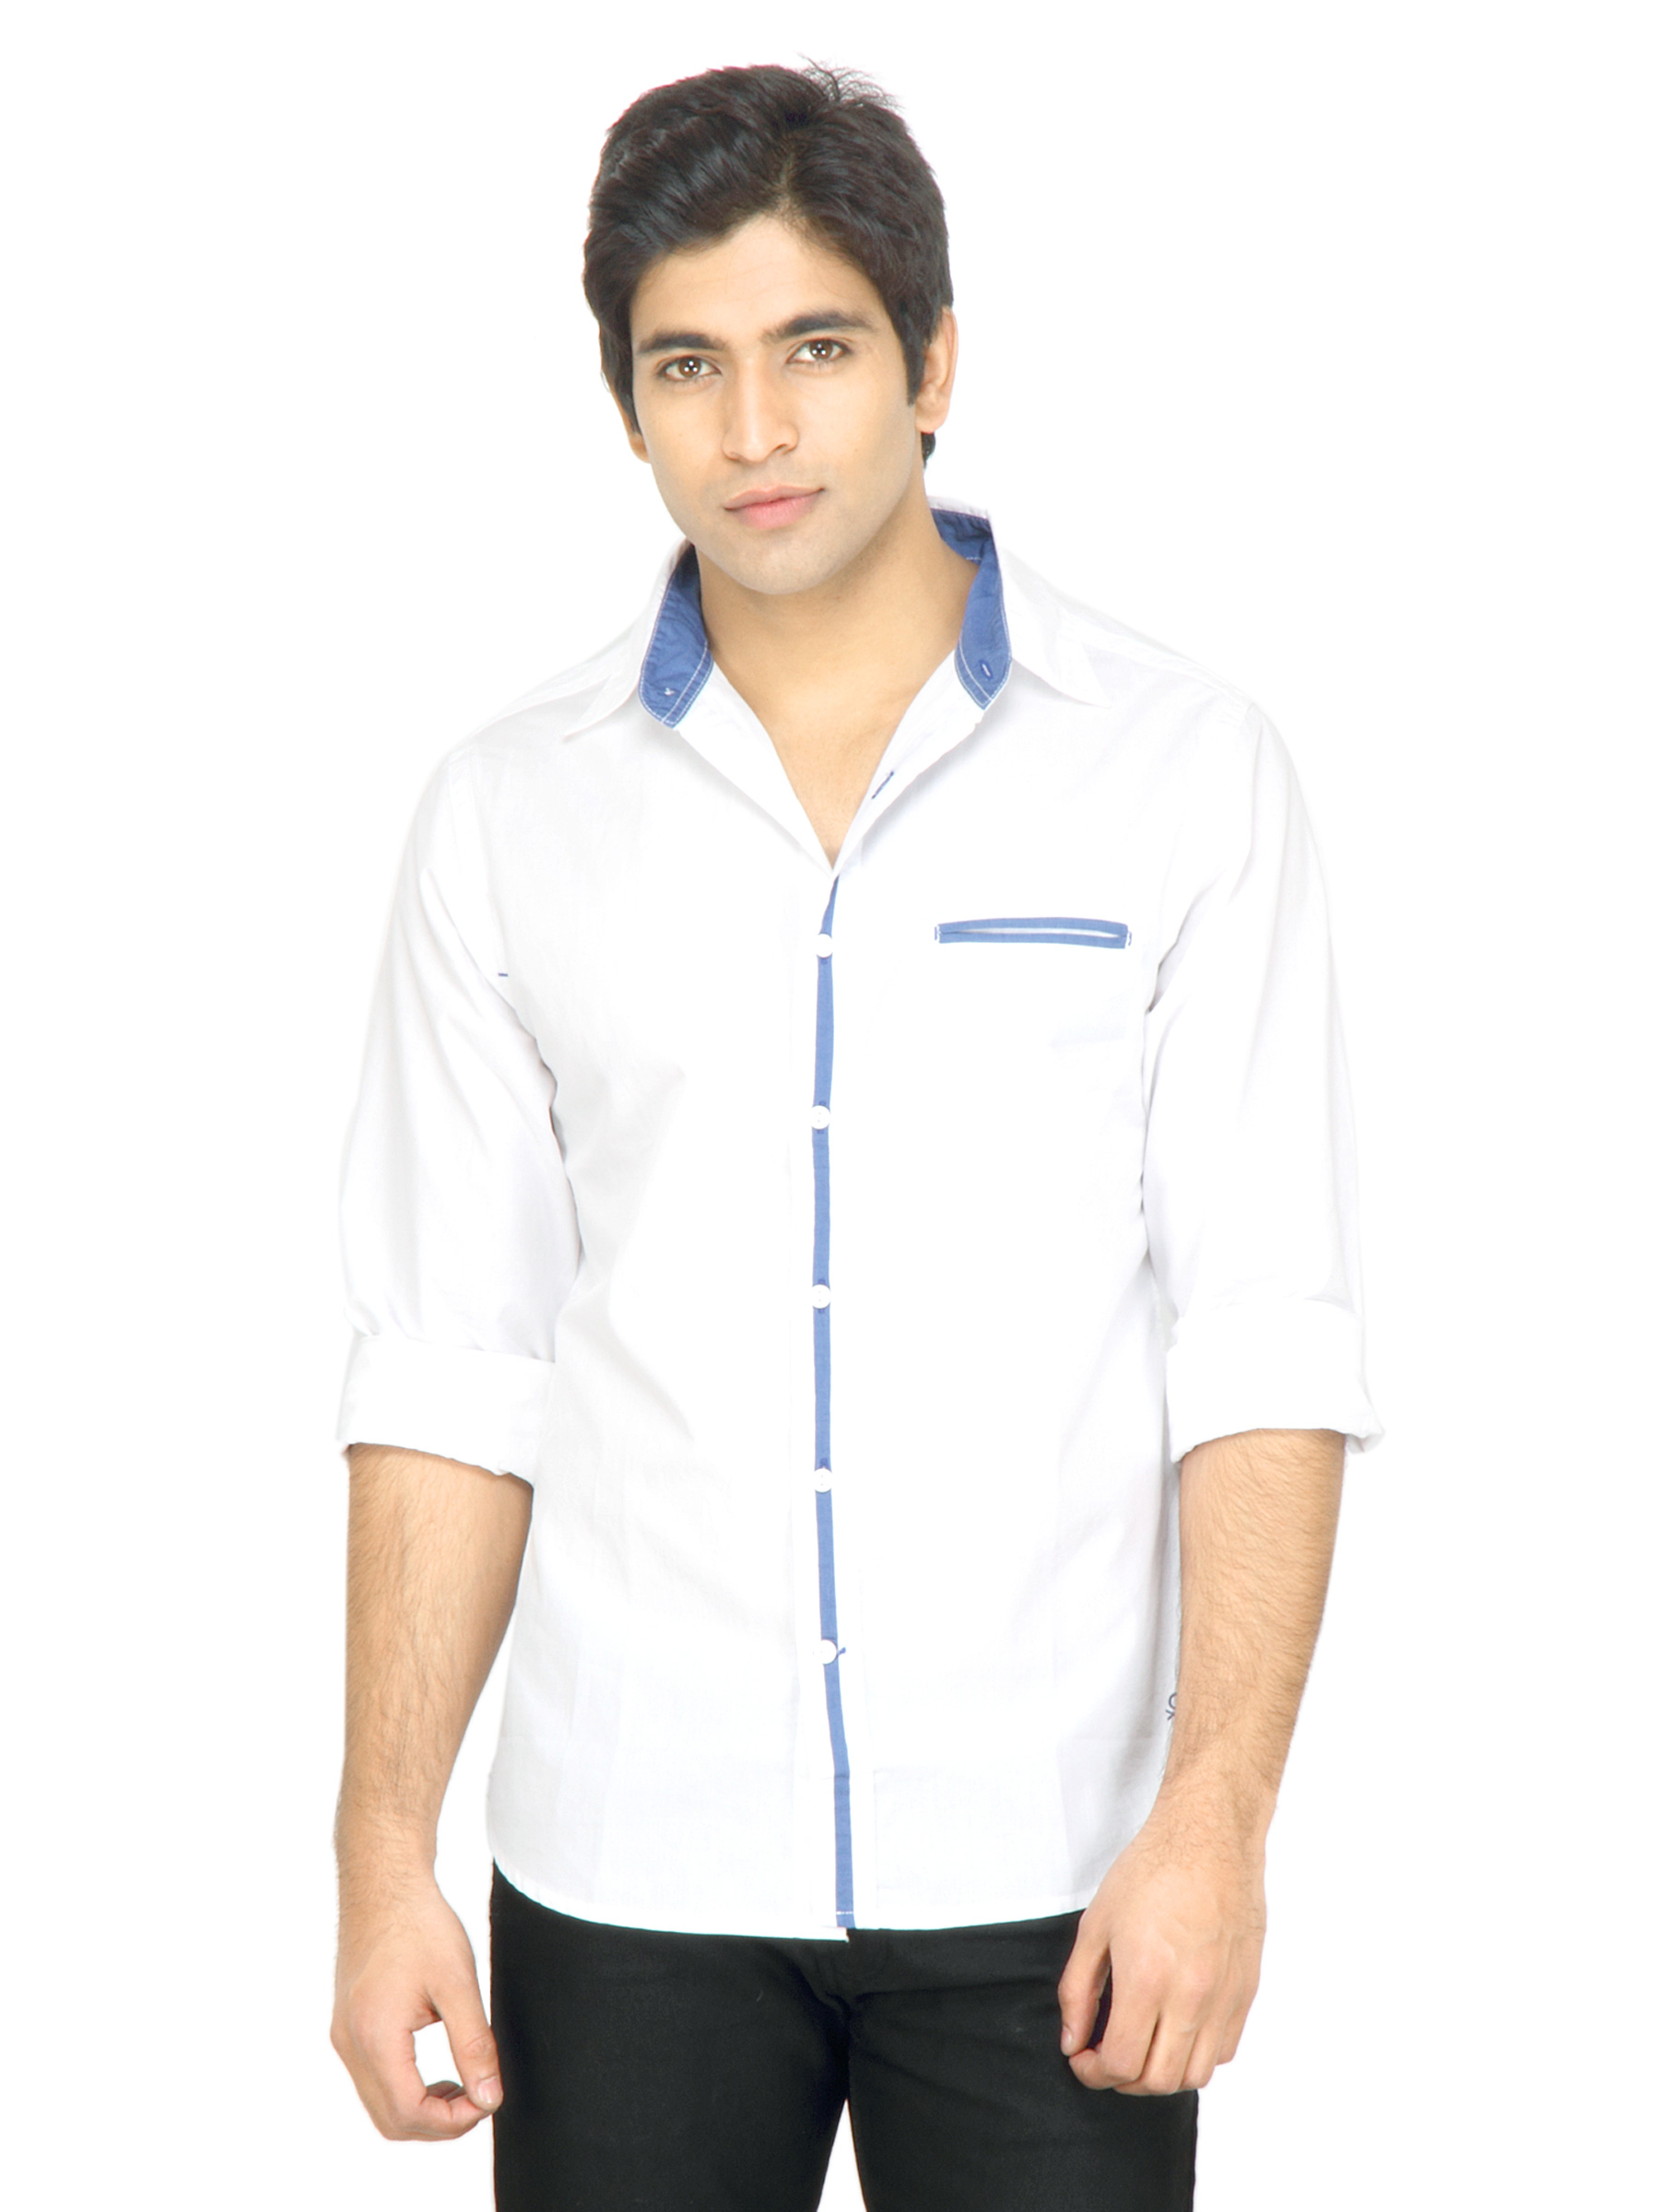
United Colors of Benetton Men Solid White Shirt
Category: Apparel / Topwear / Shirts
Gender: Men
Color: White
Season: Fall 2011
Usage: Casual